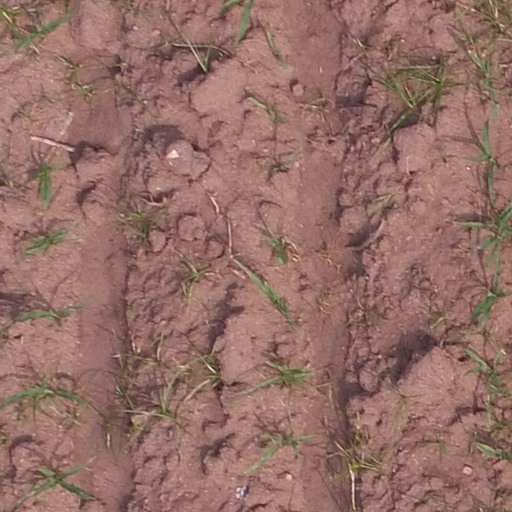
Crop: maize; corn